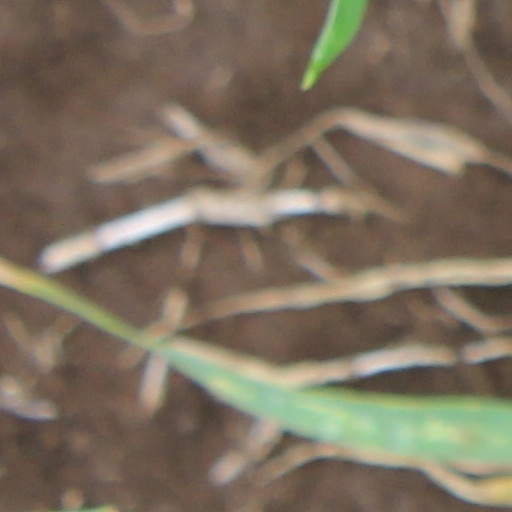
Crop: wheat